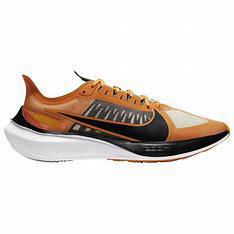
Brand: Nike
Model: Zoom Gravity